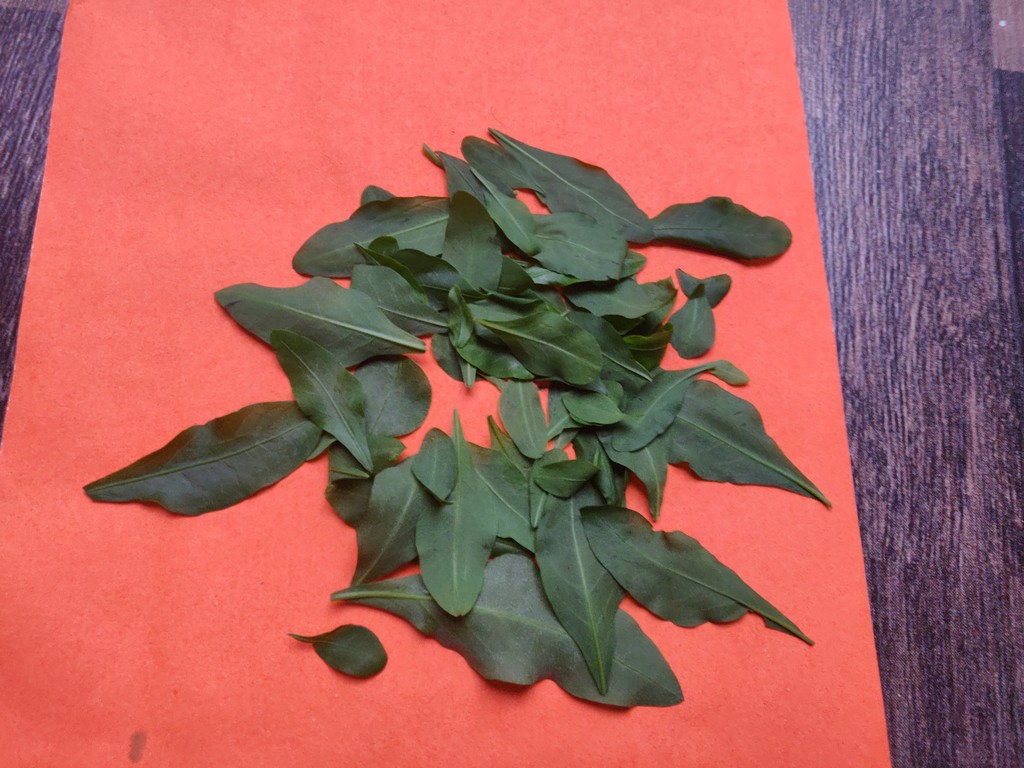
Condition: Healthy
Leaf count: multiple
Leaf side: unknown